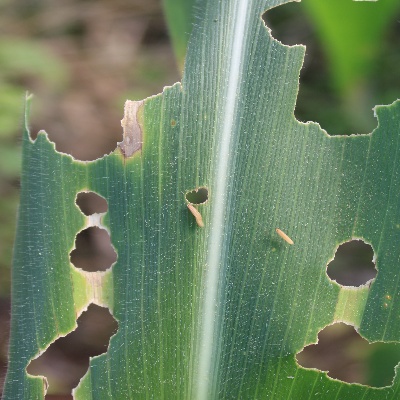
Crop: Maize
Condition: leaf beetle